Edward R. Hauser

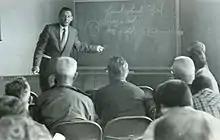
Hauser at work

Hauser was best known for his research on biological efficiency of the life cycle of beef cattle with special emphasis on genotype x environment interactions. This research was conducted largely with identical twin cattle. He subsequently did studies that, for the first time, demonstrated that photoperiod modified the processes leading to puberty and postpartum fertility in cattle.